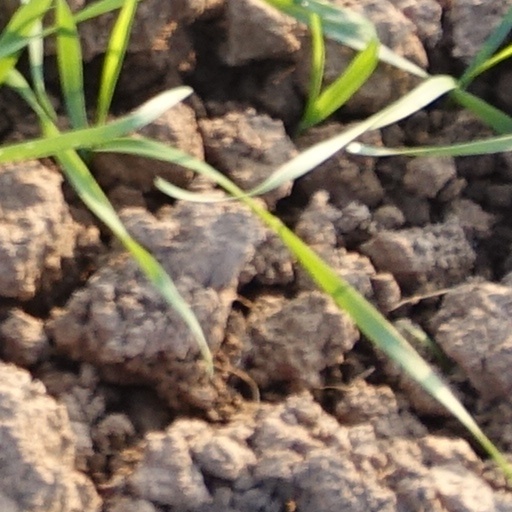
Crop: wheat